Describe the emotion expressed in this image:  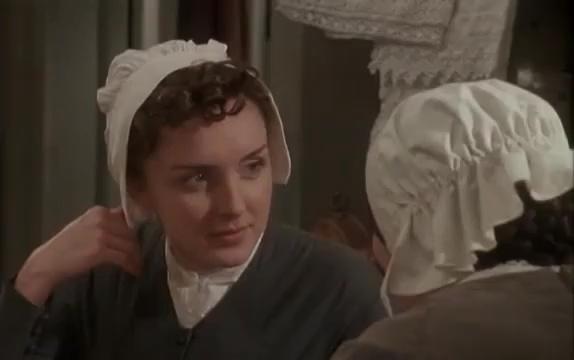
This person displays Fear, valence and arousal with low intensity.